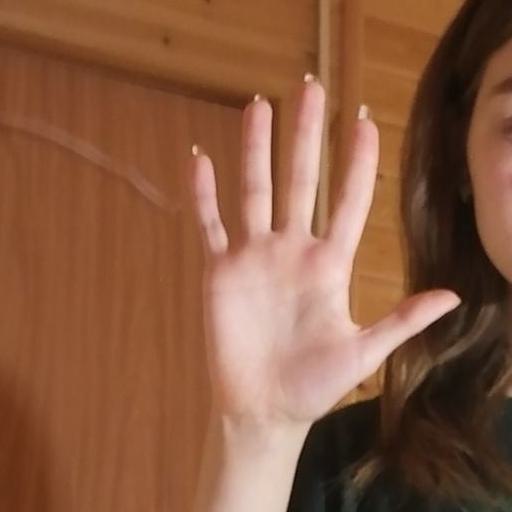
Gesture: palm